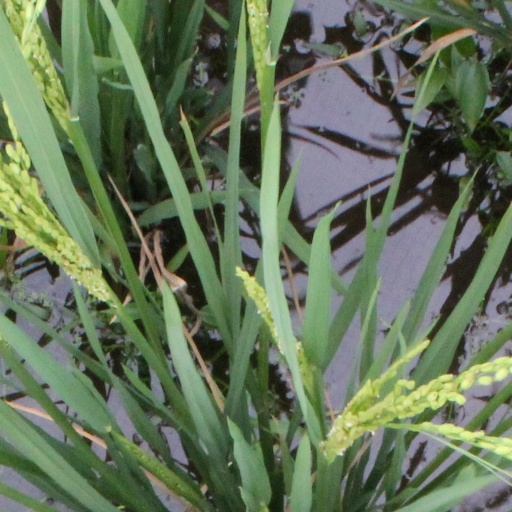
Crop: rice